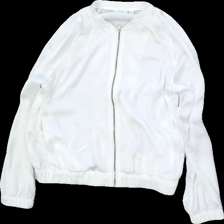
View: front
Type: Top
Category: Ladies
Brand: Kappahl
Colors: White
Material: 100% polyester
Cut: Regular
Size: S
Season: All
Price range: 50-100
Recommended usage: Reuse